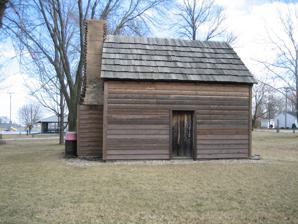
Building: John Patton Log Cabin
Country: United States of America
Year built: 1829
Historic house in Illinois, United States United States historic place John Patton Log Cabin U.S. National Register of Historic Places Show map of Illinois Show map of the United States Location Lexington Park District Park, Lexington, Illinois Coordinates 40°38′55″N 88°46′48″W / 40.64861°N 88.78000°W / 40.64861; -88.78000 Area less than one acre Built 1829 Built by John Patton Architectural style Log Construction NRHP reference No. 86002008 Added to NRHP August 1, 1986 Wikimedia Commons has media related to John Patton Log Cabin . The John Patton Log Cabin is a log home located in Lexington Park District Park in Lexington , Illinois . The home was built in 1829 by John Patton, an early settler of McLean County . Patton, who was originally from Switzerland County, Indiana , came to a Kickapoo village in the area; he built his cabin with the tribe's assistance three months after his arrival. After McLean County was incorporated in 1831, the cabin became one of its first polling places. The cabin is now the only surviving early government building in the county as well as the only remnant of European interactions with Native Americans. Members of the community decided to preserve the cabin and worked with The City of Lexington to have the cabin moved to its current location and repaired in 1969. its currently a museum. The building was added to the National Register of Historic Places on August 1, 1986. References